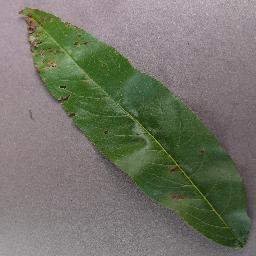
Label: Peach___Bacterial_spot